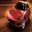
Label: automobile